Kings Nympton railway station

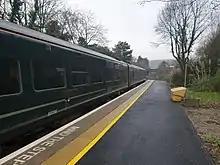

All services at Kings Nympton are operated by Great Western Railway. Only a limited number of trains (four each way on Sundays but more on other days) between and call at Kings Nympton and this is only on request to the conductor or by signalling the driver as it approaches.